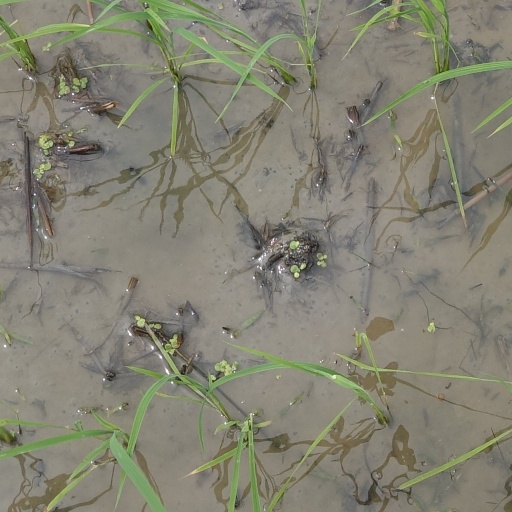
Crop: rice